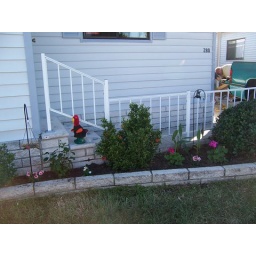
Fl. flower bed in Fl Goose found a new home